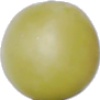
Label: Grape White 2